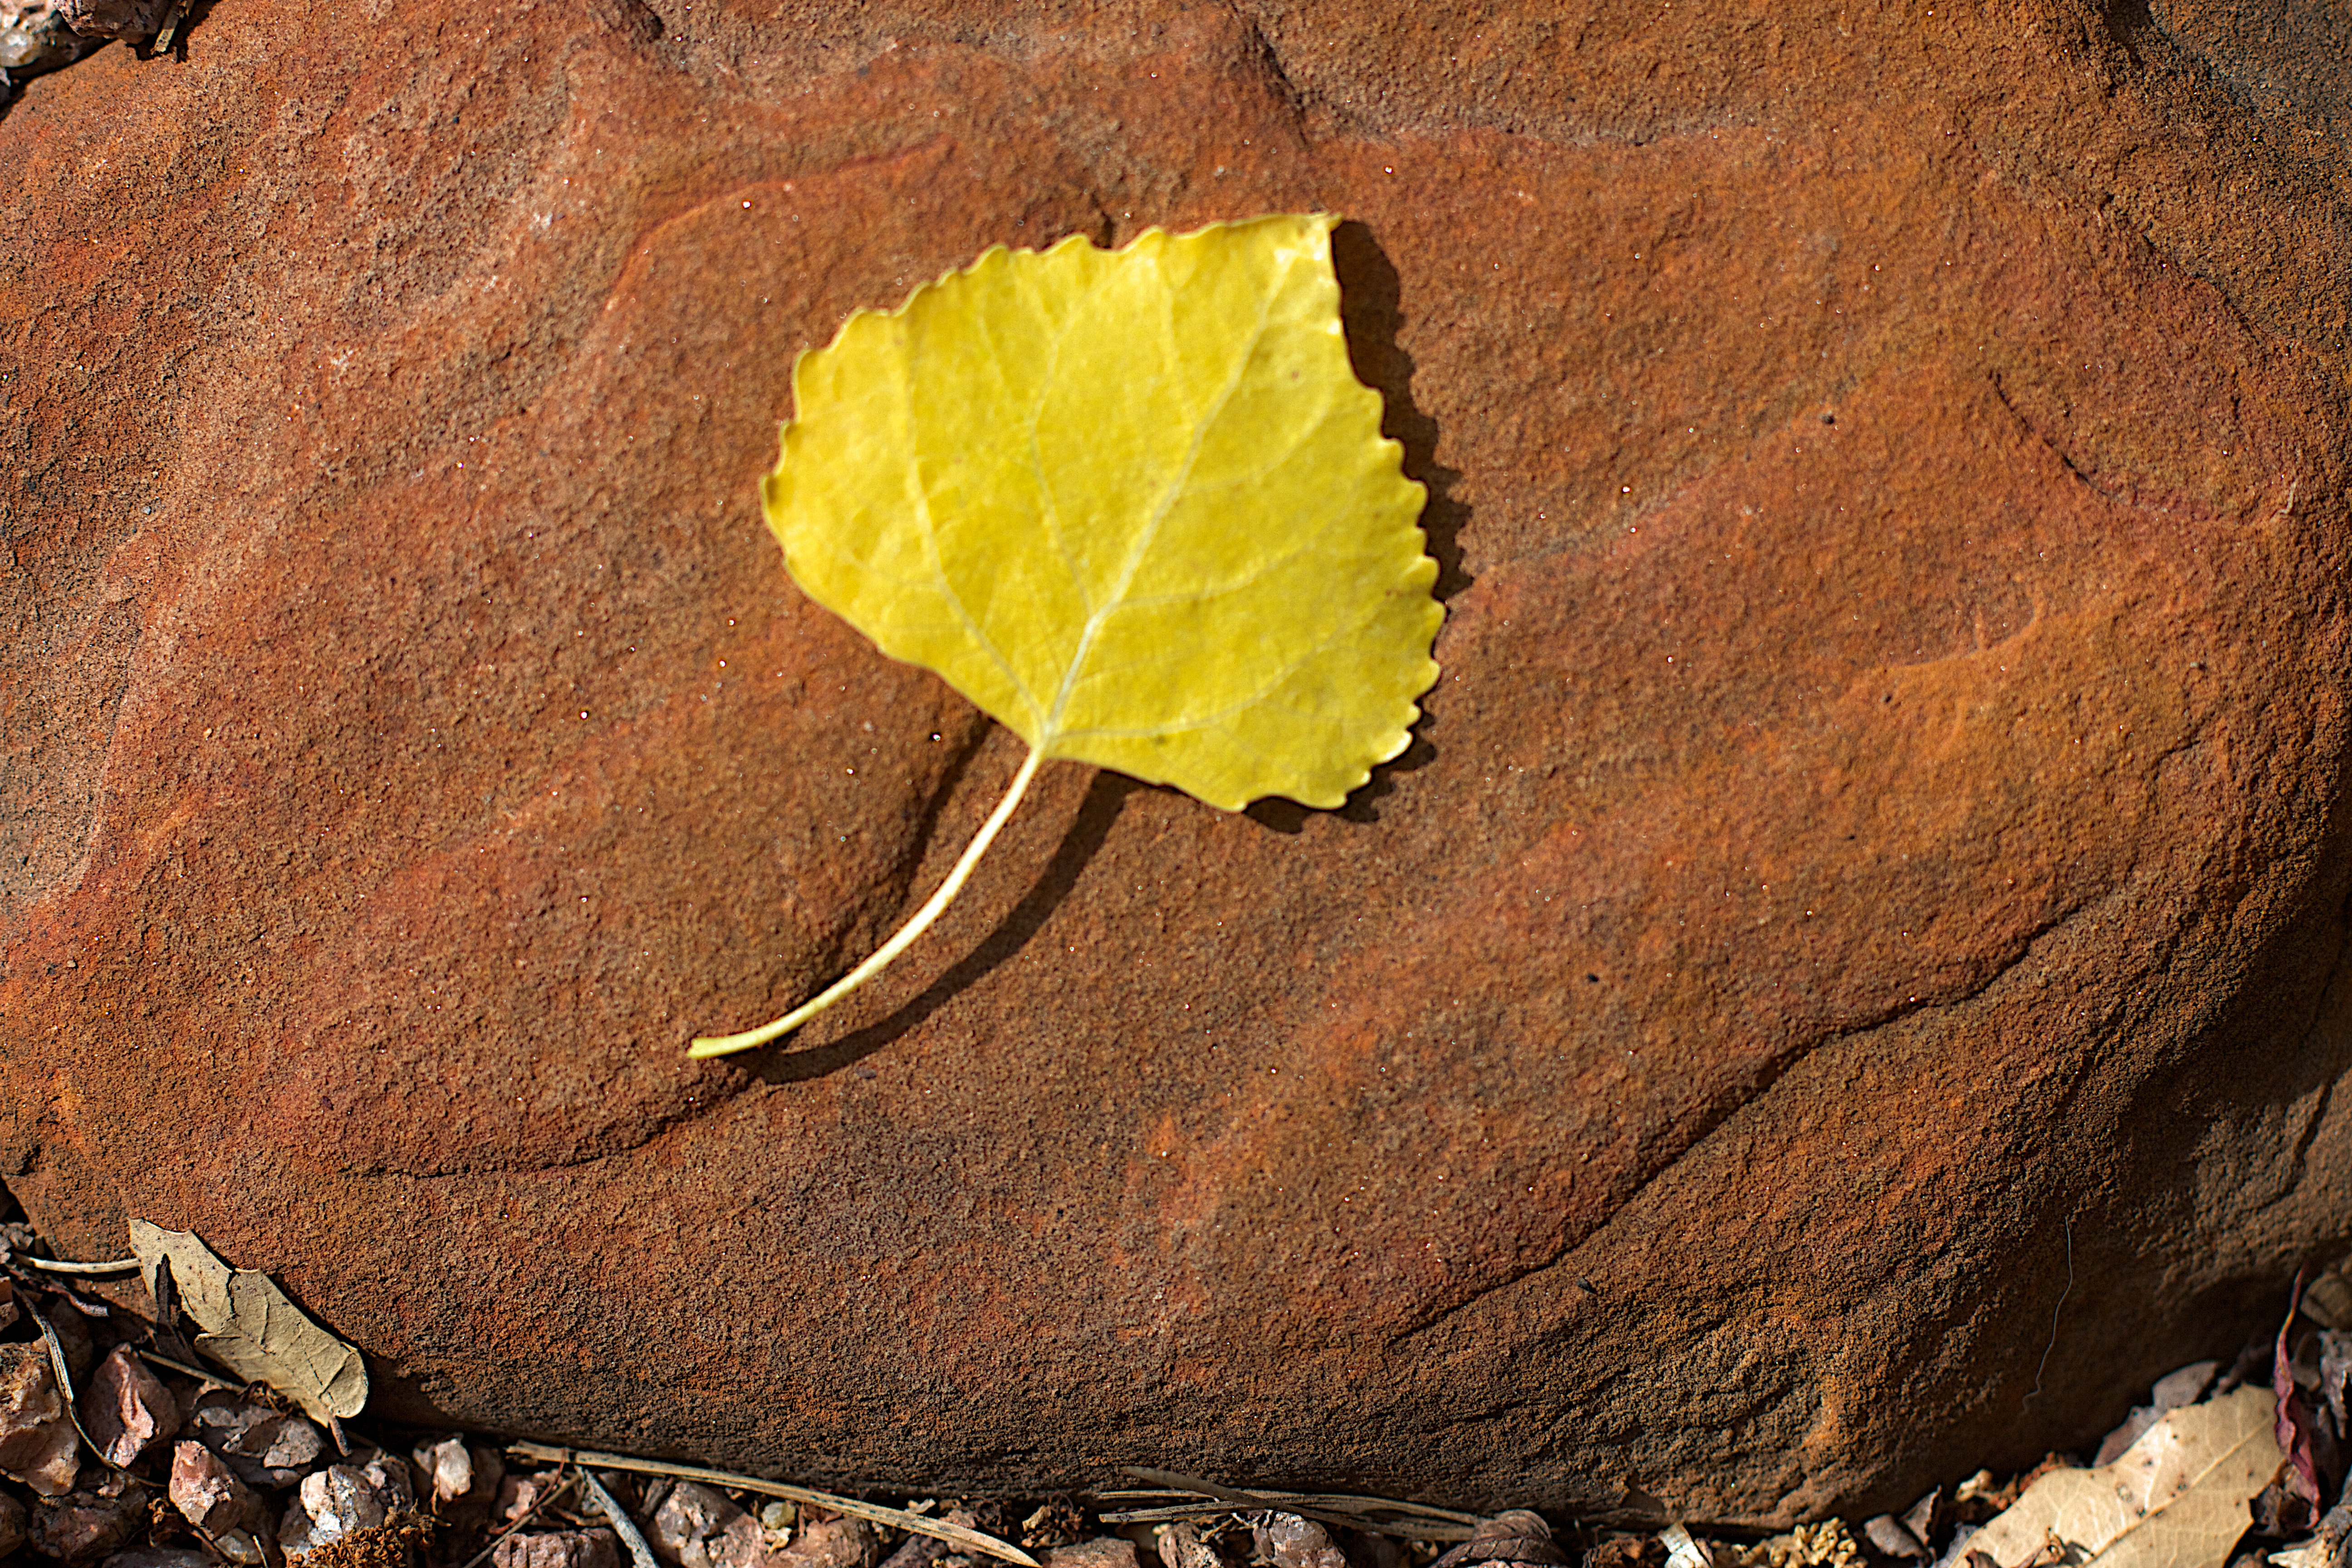
tree, nature, rock, plant, wood, leaf, flower, trunk, autumn, soil, yellow, flora, fauna, macro photography, woody plant